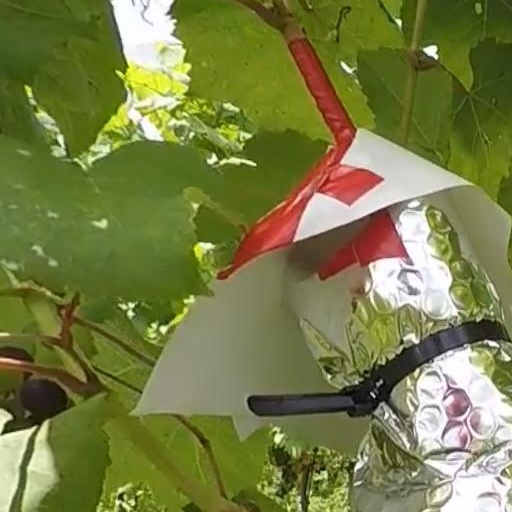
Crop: grape